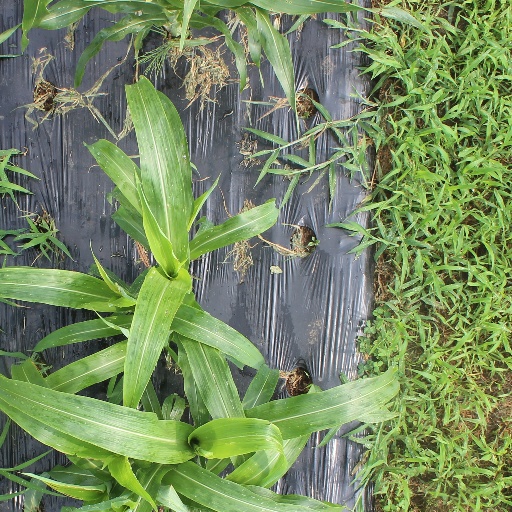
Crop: sorghum